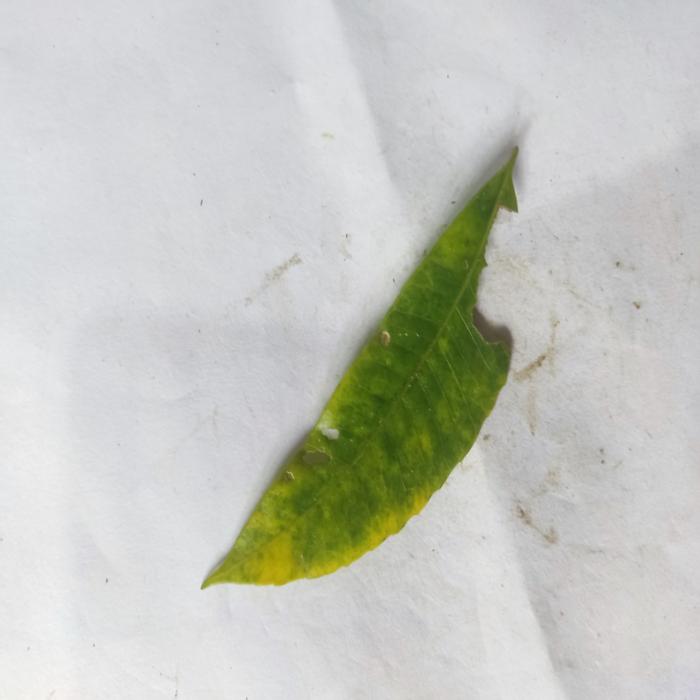
Crop: Hog Plum
Leaf condition: Anthracnose